Barry Manilow

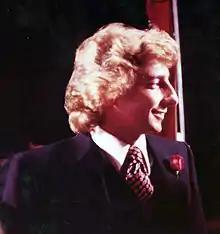
Manilow in 1979

Manilow's "Ready to Take a Chance Again" originated in the film "Foul Play", which also featured "Copacabana", from his fourth studio album "Even Now". "Ready to Take a Chance Again" and its songwriters Charles Fox and Norman Gimbel were nominated that year for the "Best Original Song" Oscar at the 51st Academy Awards. On February 11, 1979, a concert from Manilow's sold-out dates from his Even Now Tour at the Greek Theater in Los Angeles aired on the HBO series "Standing Room Only", which was the first pay-television show to pose a serious threat to network primetime specials for ratings. From the same tour in 1978, a one-hour special from Manilow's sold-out concert at the Royal Albert Hall aired in the UK.